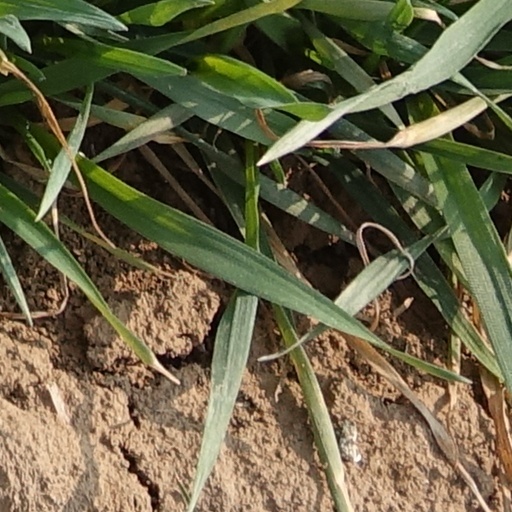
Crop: wheat